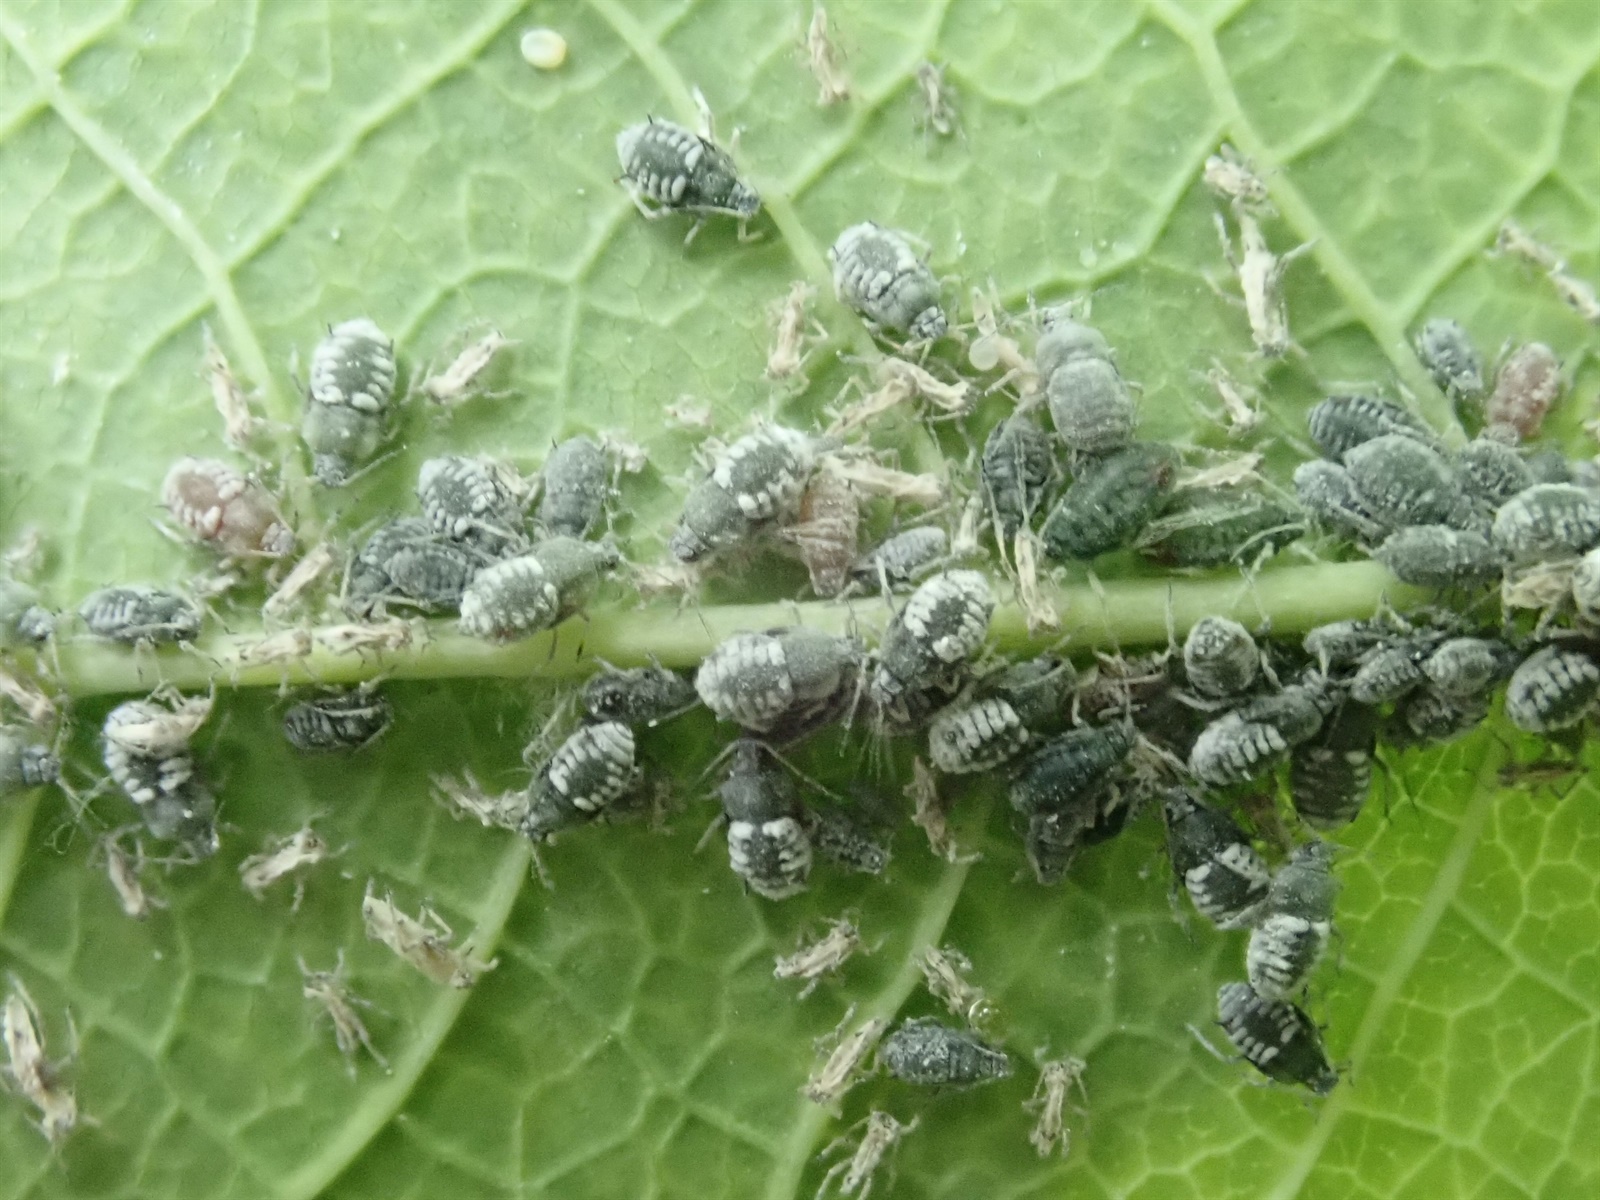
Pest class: bird_cherry_oat_aphid